Charles Martin Smith

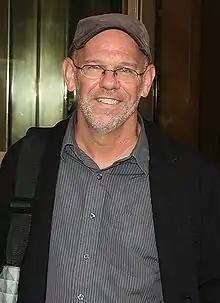
Smith at the 2008 Toronto International Film Festival

Charles Martin Smith (born October 30, 1953) is an American actor, director and writer based in British Columbia, Canada.